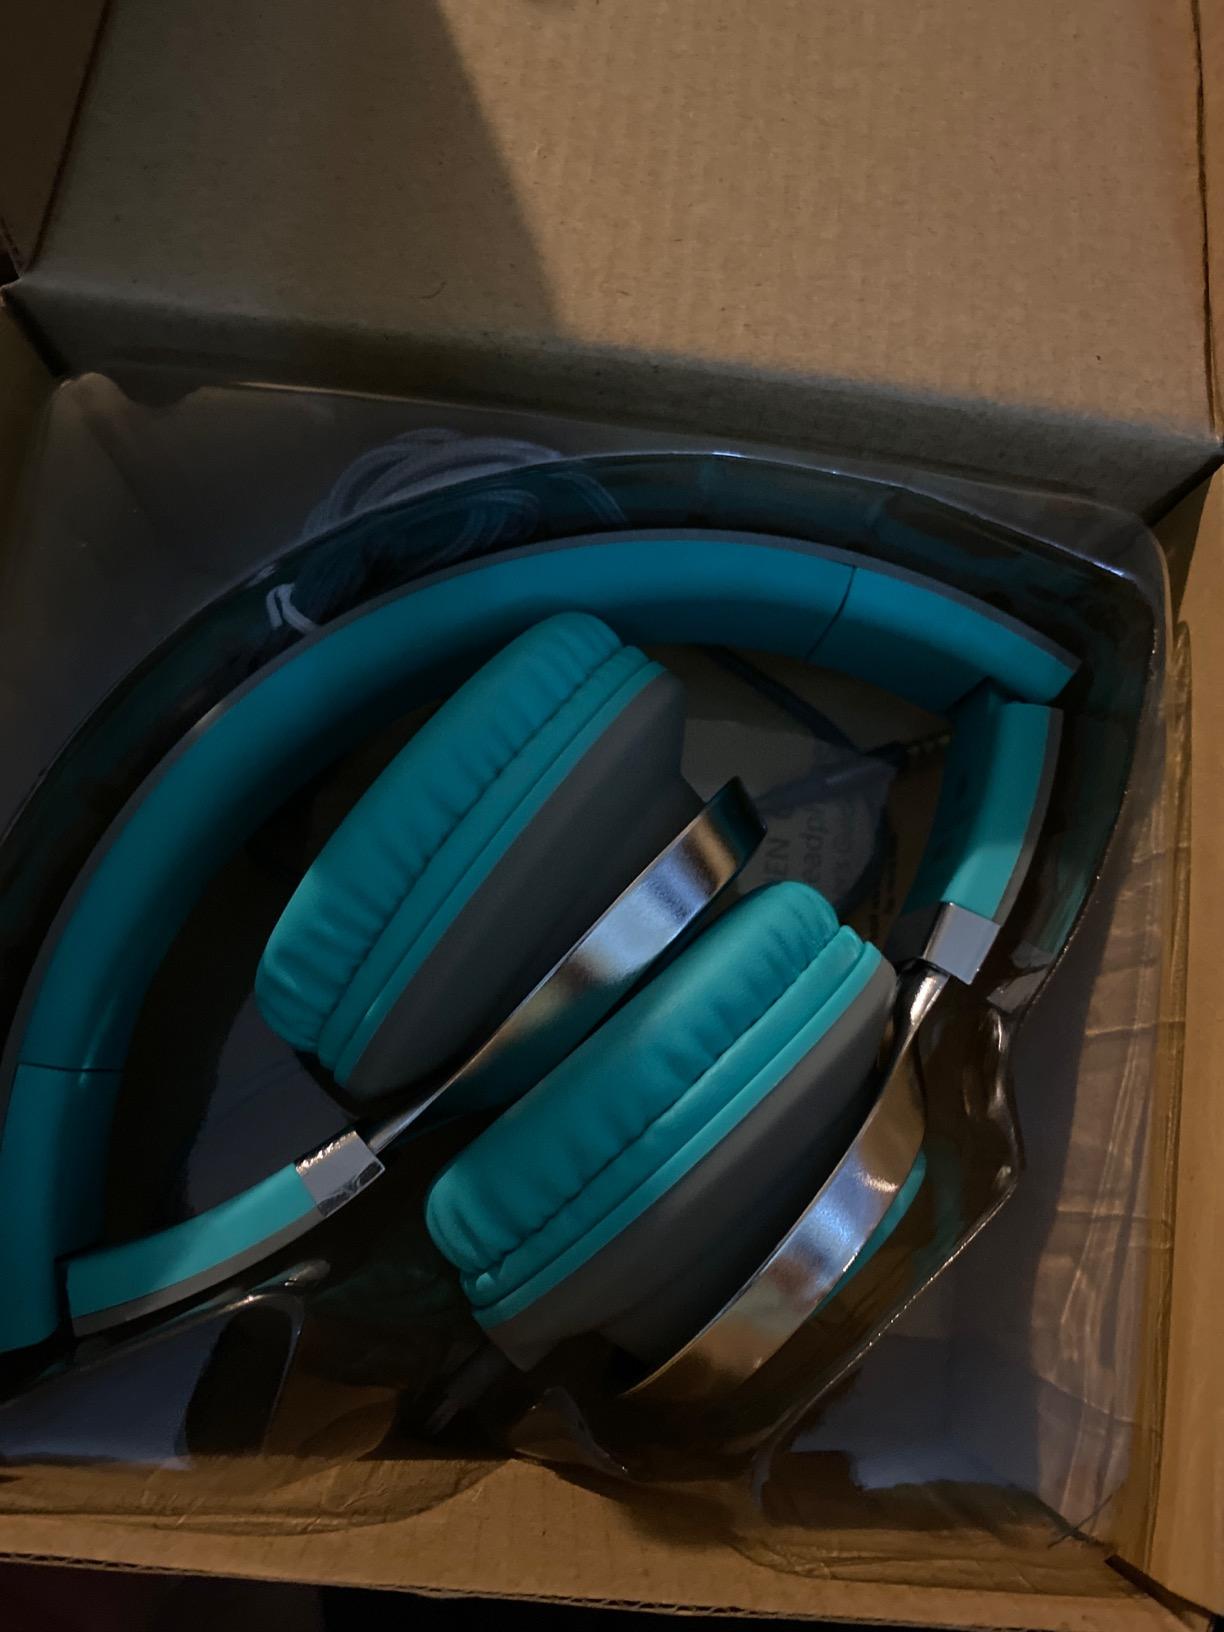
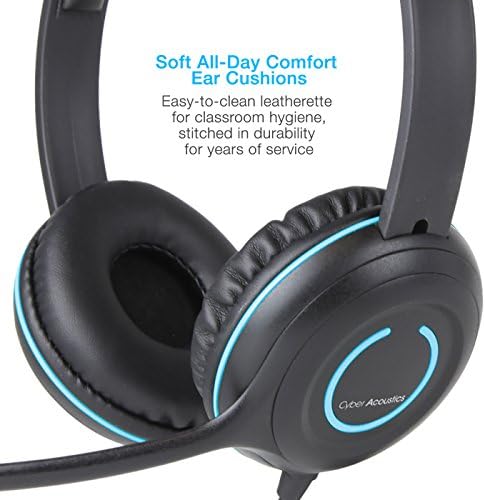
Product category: headphones
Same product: no